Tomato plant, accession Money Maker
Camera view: bottom (45 deg); turntable rotation: 30 degrees
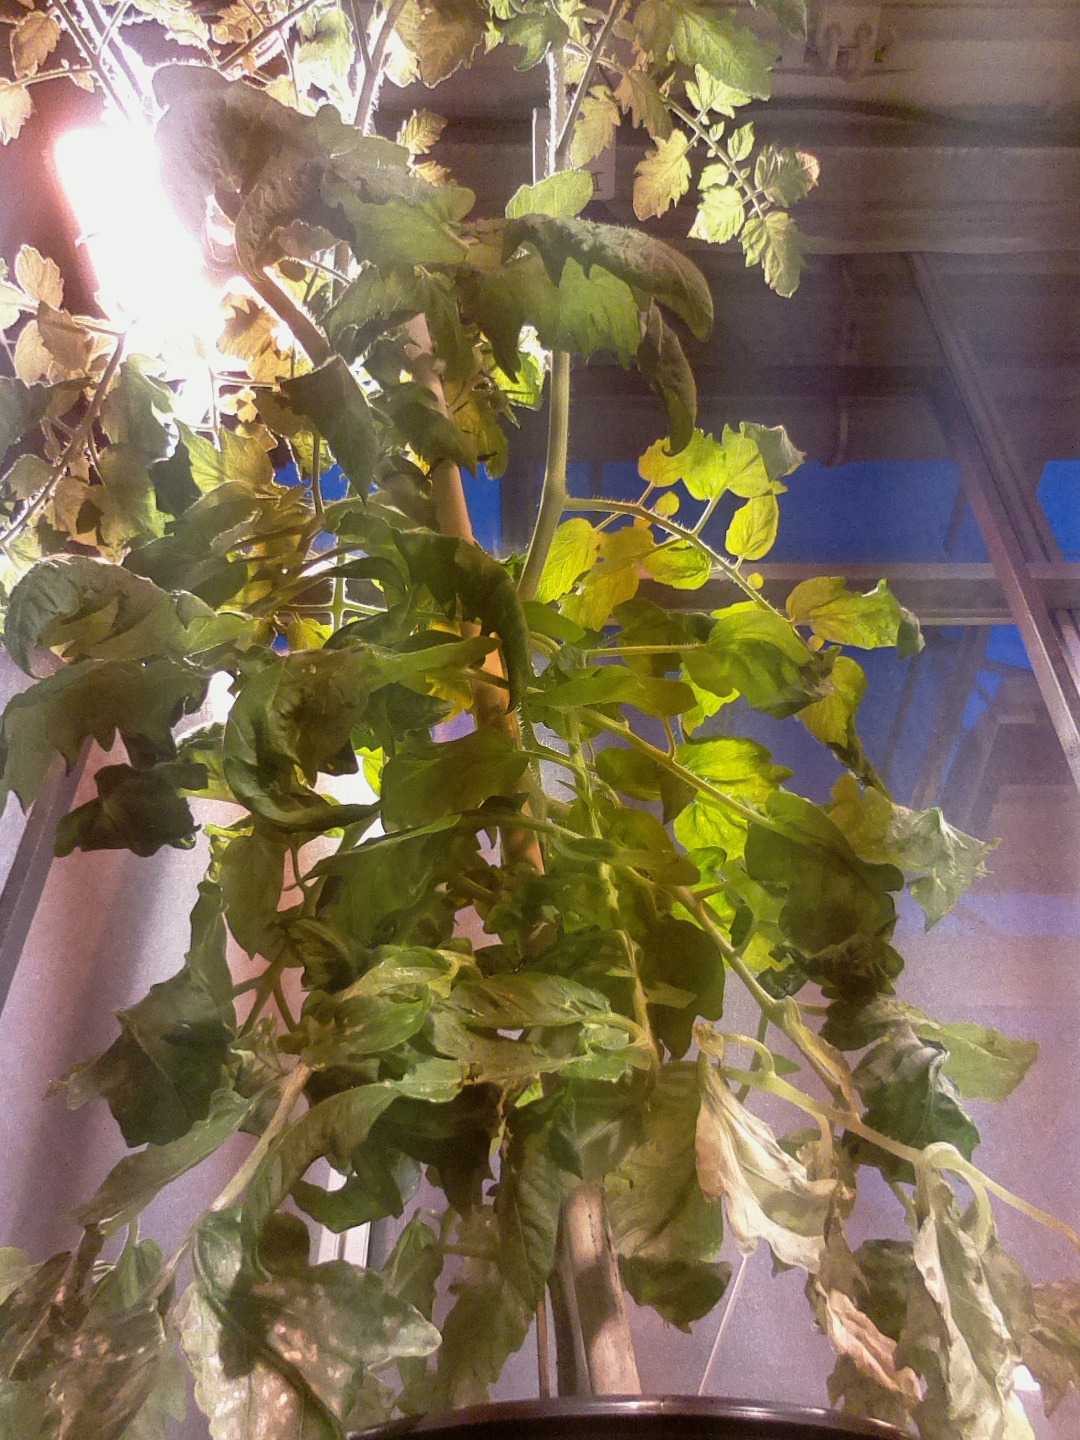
BBCH growth stage 70: Fruits at the main stem or branches visibles